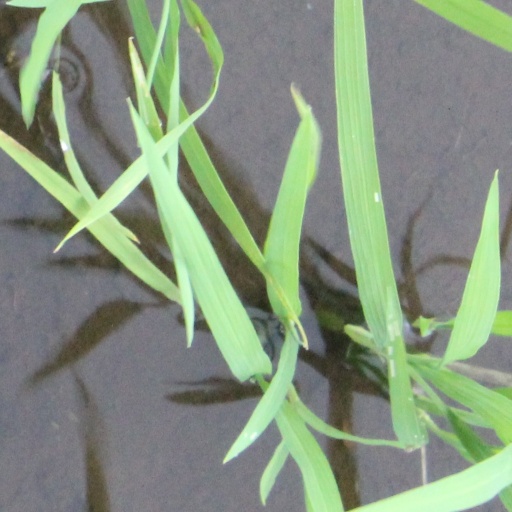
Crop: rice